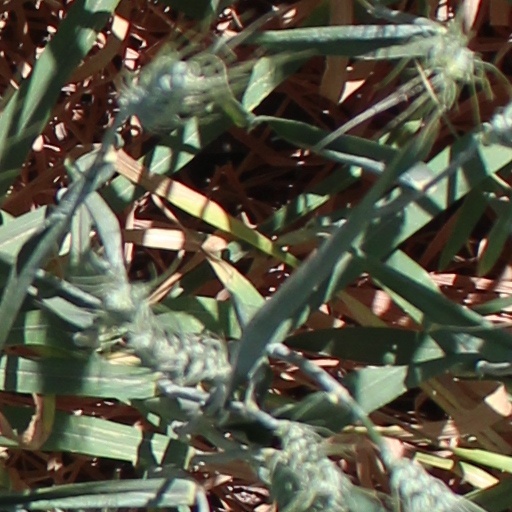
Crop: wheat